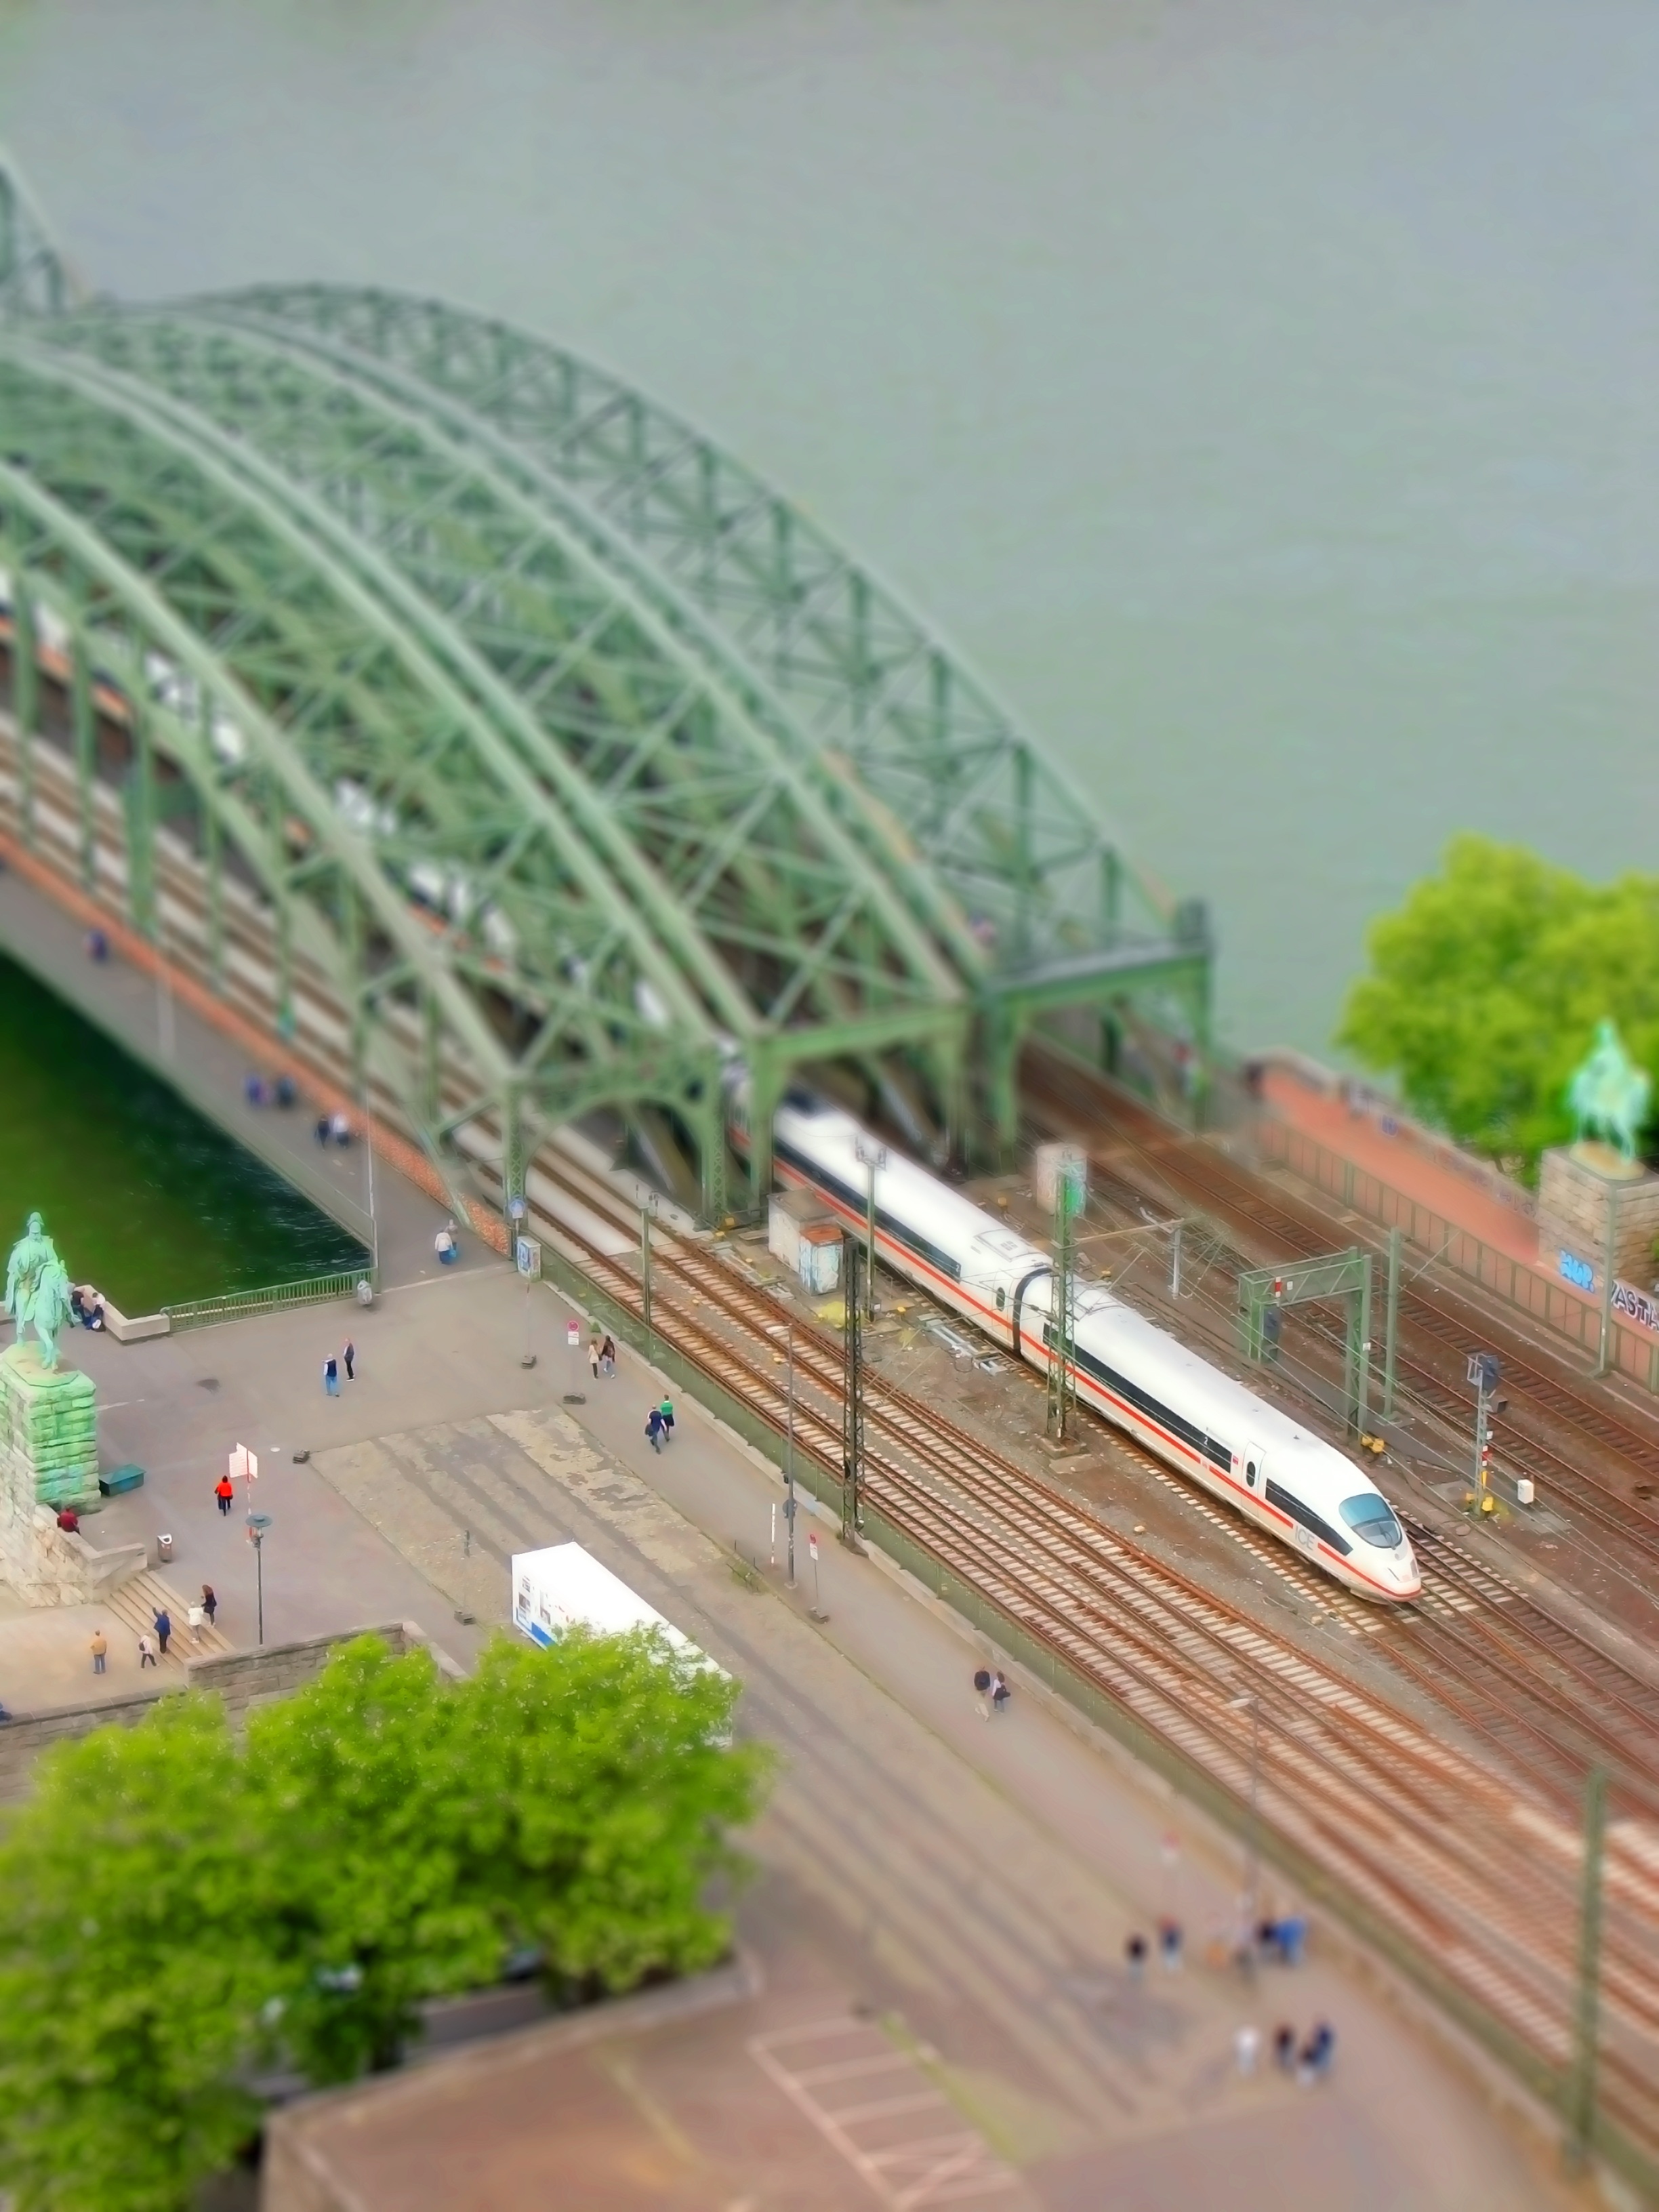
water, blur, structure, bridge, photography, highway, train, overpass, transport, ice, model, macro, action, human, professional, stadium, aerial view, public transport, miniature, arena, focus, photoshop, retouch, manipulation, cologne, download, race track, photo effect, seemed, tilt shift, skyway, metropolitan area, nonbuilding structure, sport venue